42nd Regiment of Foot

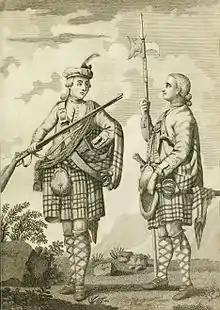
"An Officer & Serjeant of a Highland Regiment". c.1740

After the Jacobite rising of 1715 the British government did not have the resources or manpower to keep a standing army in the Scottish Highlands. As a result, they were forced to keep order by recruiting men from local Highland clans that had been loyal to the Whigs. This proved to be unsuccessful in deterring crime, especially cattle rustling. Therefore, Independent Highland Companies (of what would be known as the "Black Watch") were raised as a militia in 1725 by General George Wade to keep "watch" for crime. He was commissioned to build a network of roads to help in the task. The six Independent Highland Companies were recruited from local clans, with one company coming from Clan Munro, one from Clan Fraser of Lovat, one from Clan Grant and three from Clan Campbell. These companies were commonly known as "Am Freiceadan Dubh", or the "Black Watch", this name may well have been due to the way they dressed. Four more companies were added in 1739 to make a total of ten Independent Highland Companies.